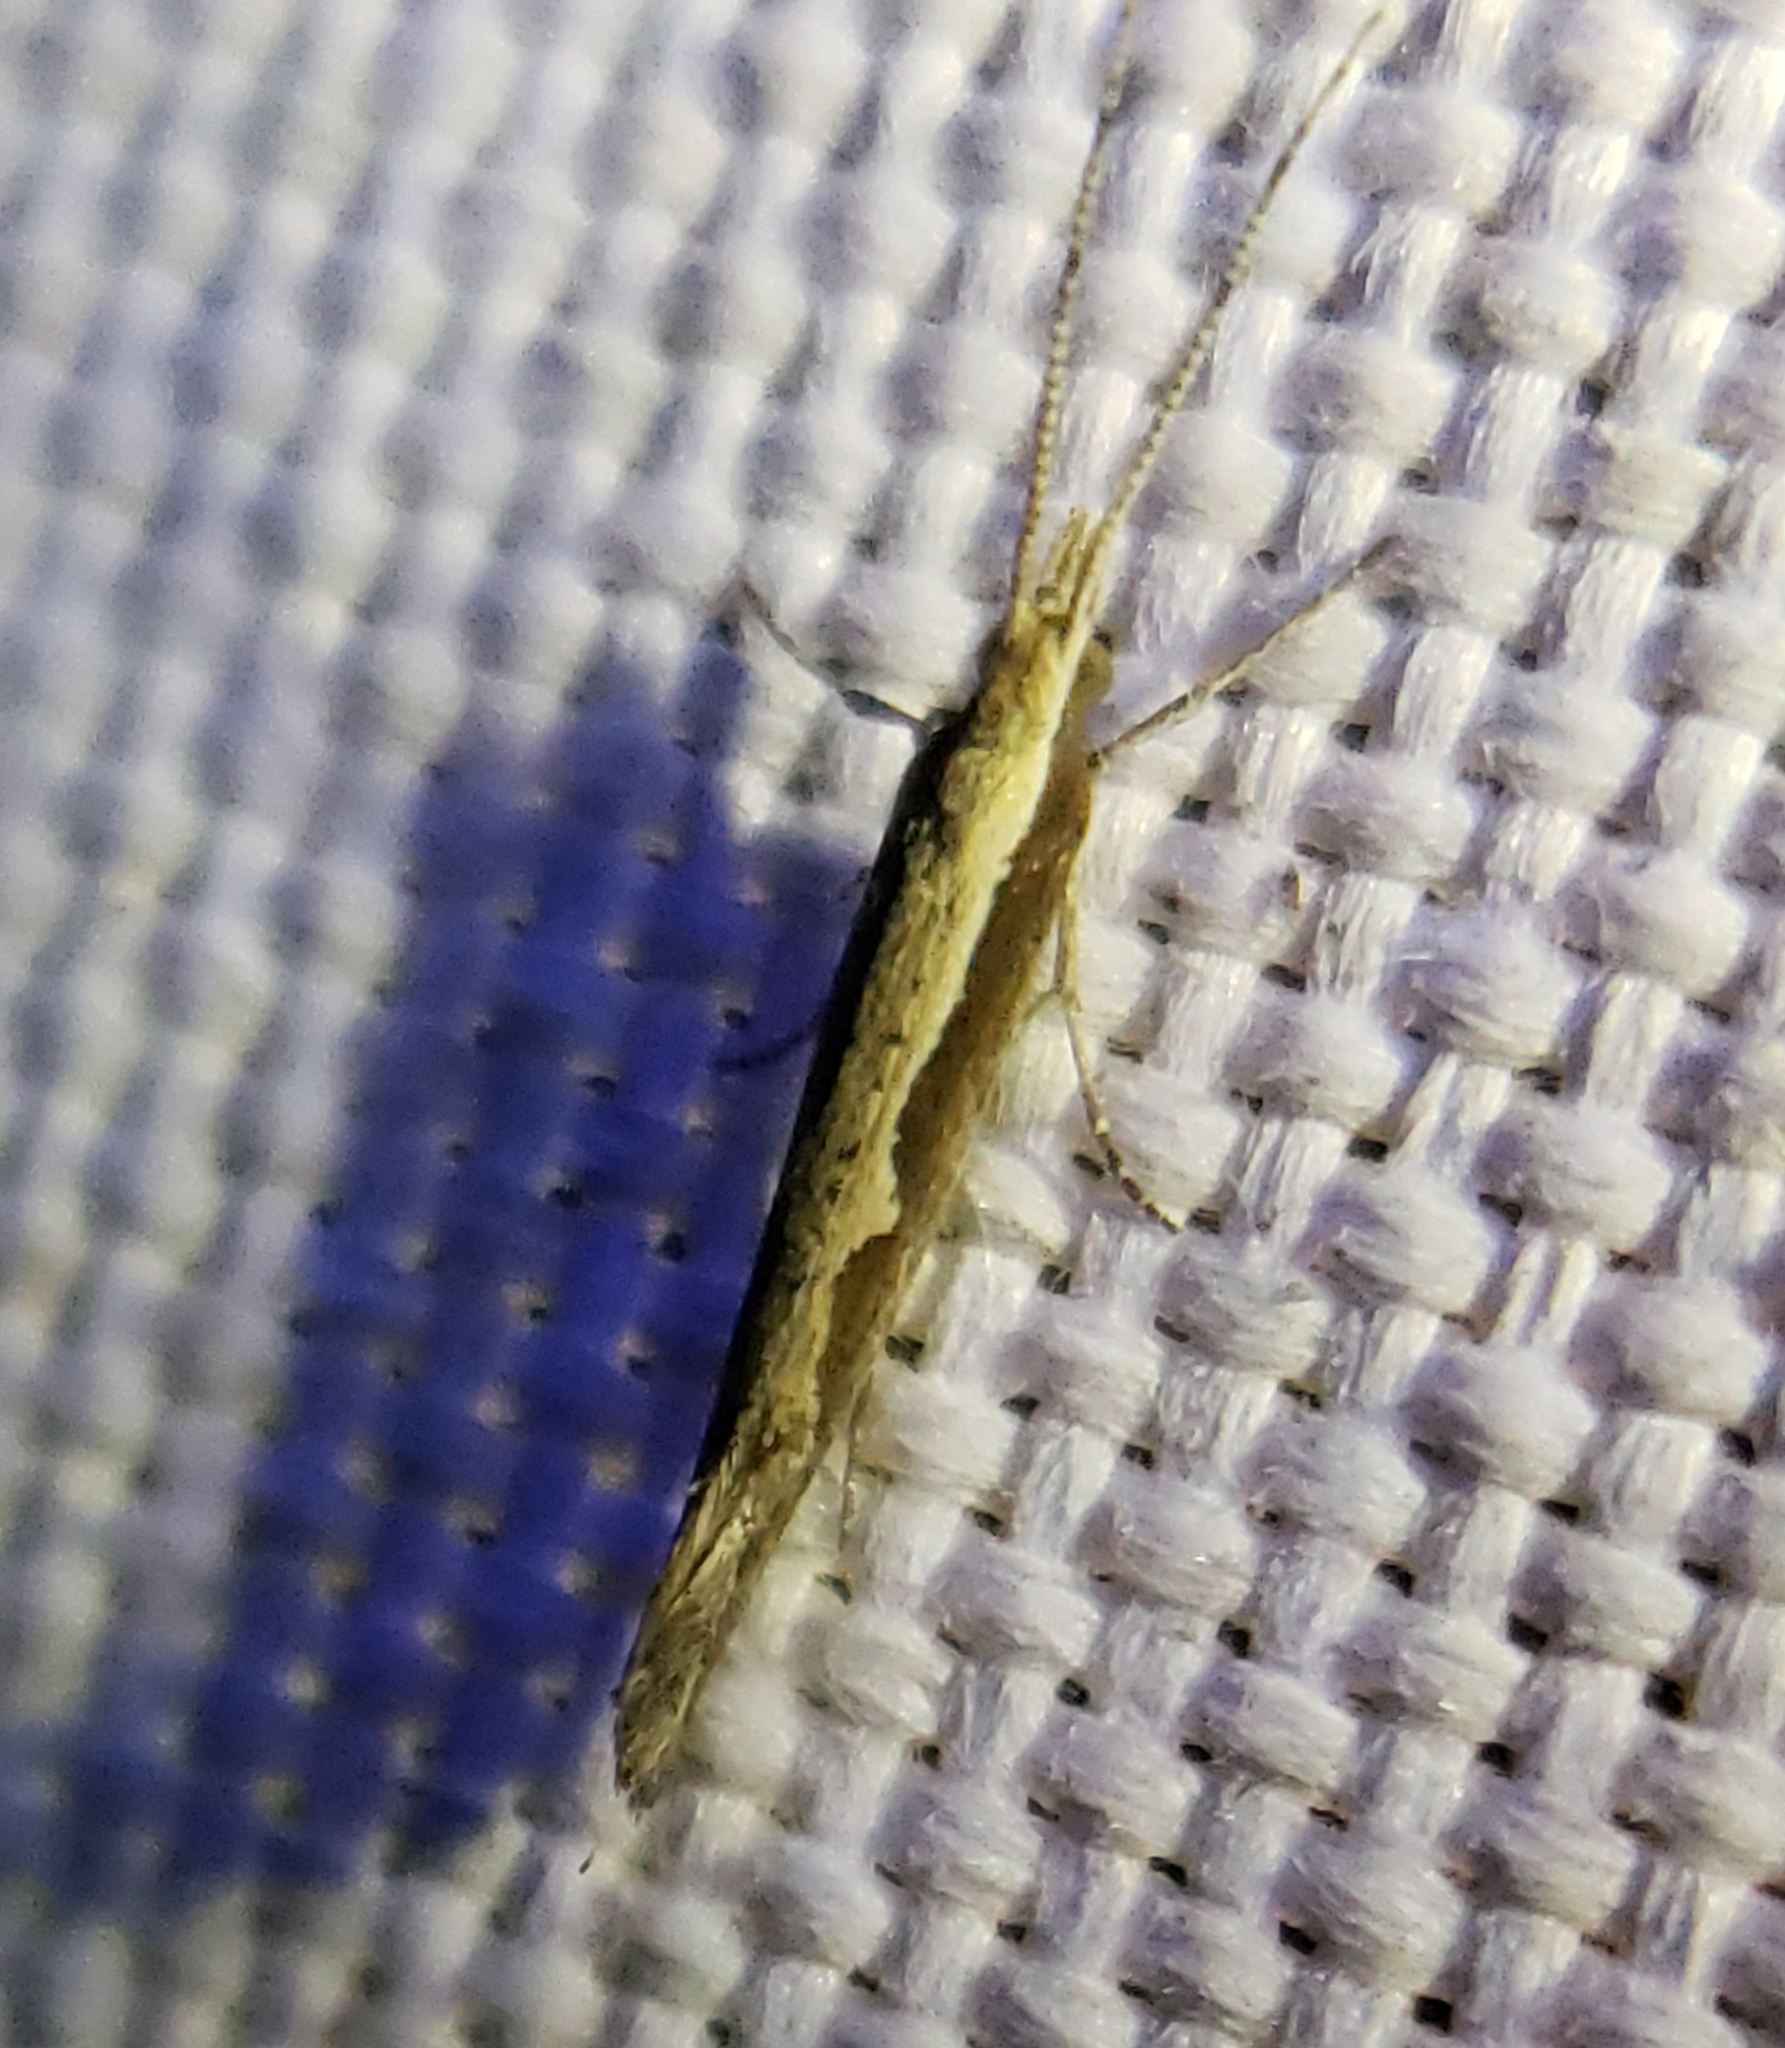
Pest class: diamondback_moth